Group B

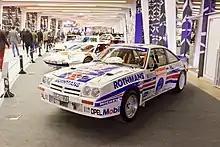
Opel Manta 400

The lenient homologation requirements quickly attracted manufacturers to Group B. Opel replaced their production-derived Ascona with the Group B Manta 400, and Toyota built a new car based on their Celica. Like the Lancia 037, both cars were rear-wheel drive; while proving successful in national rallying in various countries, they were less so at the World Championship level, although Toyota won the 1983 Ivory Coast Rally with Björn Waldegård behind the wheel.